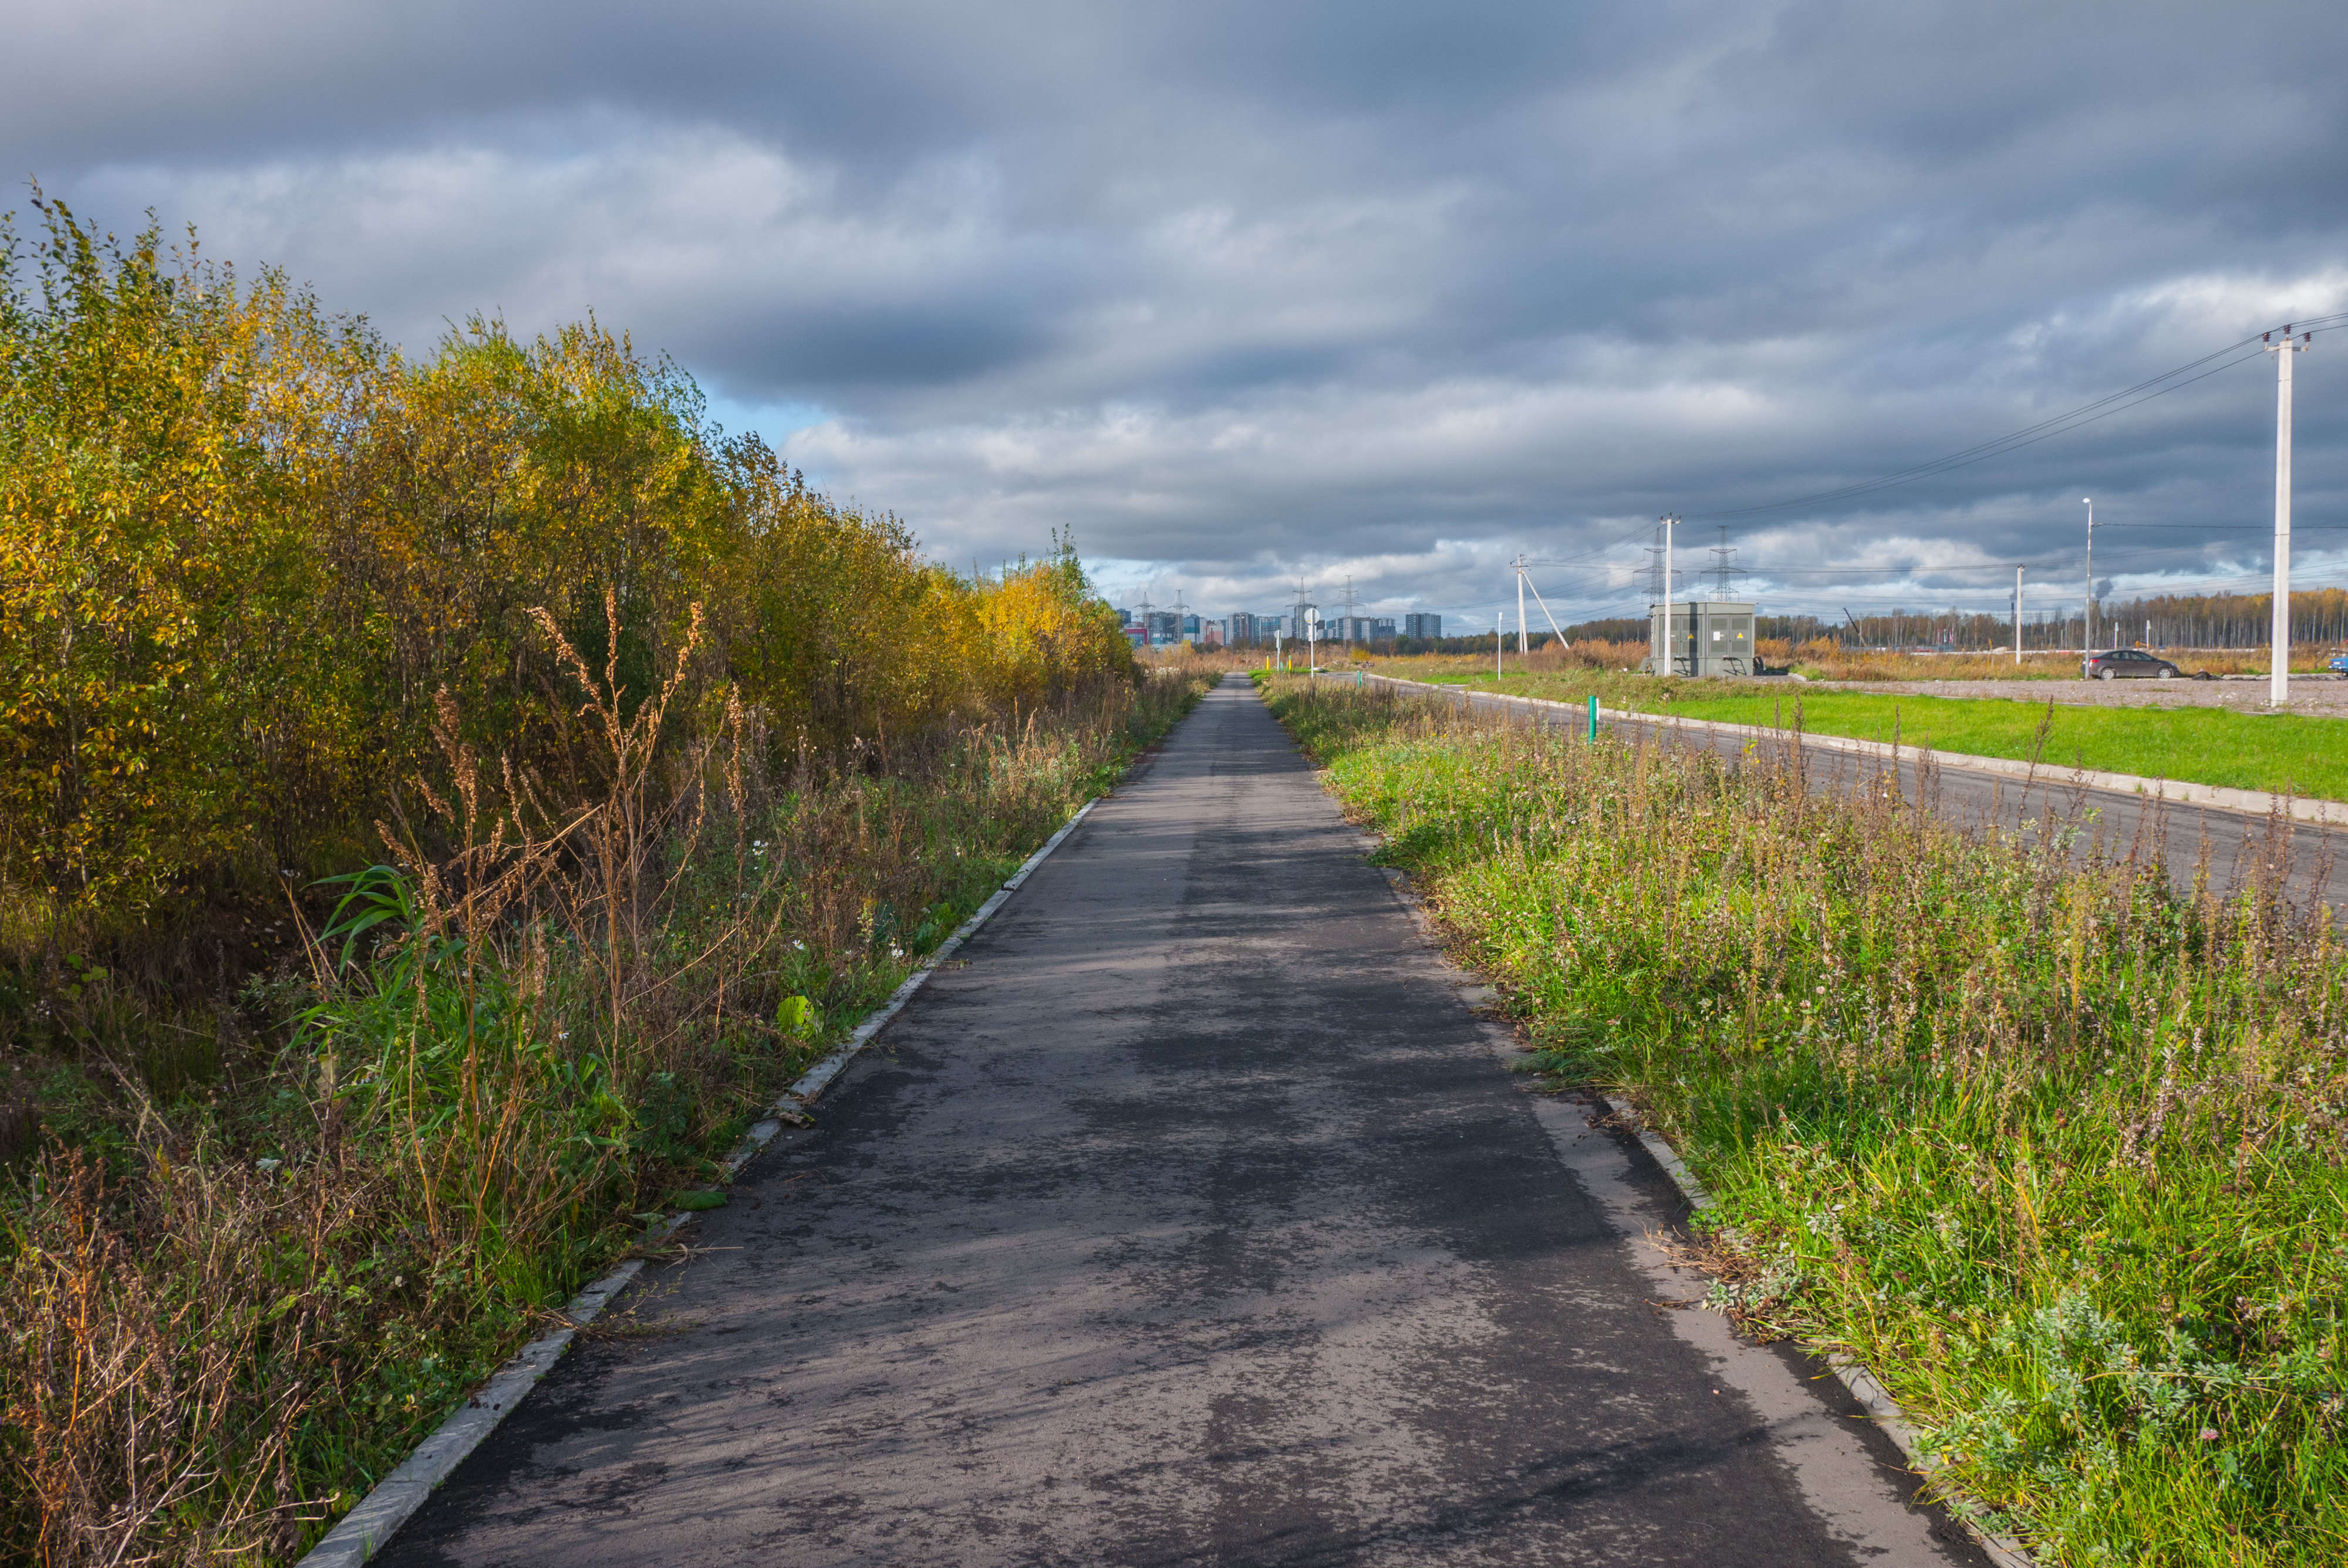
image, road, natural landscape, sky, lane, grass, tree, cloud, asphalt, thoroughfare, line, road surface, infrastructure, rural area, grass family, walkway, plant, grassland, nonbuilding structure, trail, landscape, river, autumn, path, plain, horizon, field, prairie, boardwalk